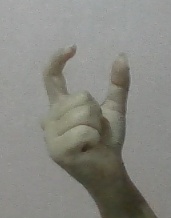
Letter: nun